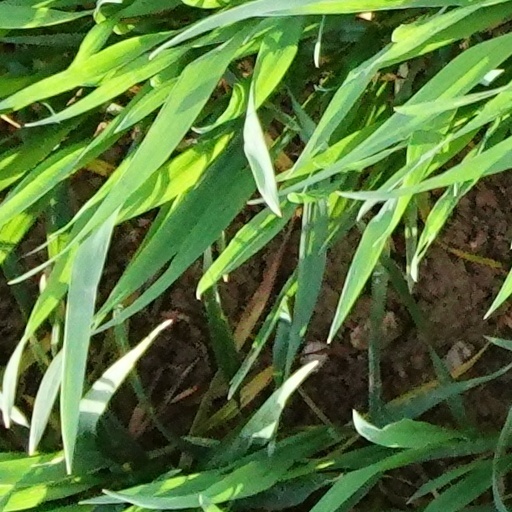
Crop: wheat